Jobbik

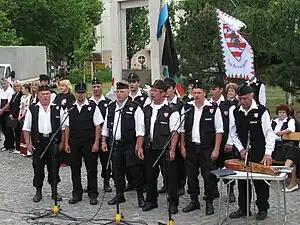
A Magyar Gárda choir sings in Békéscsaba.

During the 2000s, public order was a key topic in Hungarian political life; especially after the 2006 lynching of a Hungarian teacher by Roma people in the Eastern Hungarian village of Olaszliszka. The case turned public attention to the failure of Roma integration and the inability of the Hungarian police to maintain law and order in the Hungarian countryside. The idea of setting up a "national guard", similar to the National Guard of the United States, became popular among the conservative political parties of Hungary.